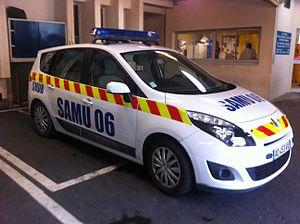
Véhicule Radio Médicalisé du SMUR de Nice
En France, le SMUR est un service hospitalier qui possède une ou plusieurs unités mobiles hospitalières destinées à délivrer des soins intensifs sur les lieux d'un accident ou d'un malaise ou d'un accouchement extra-hospitaliers, ou bien à effectuer des transports entre hôpitaux lorsqu'un patient nécessite des soins ou une surveillance médicale intensifs pendant son trajet.